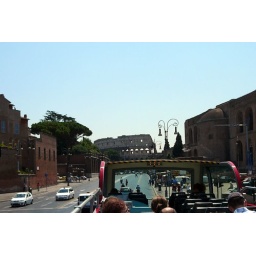
The building in front of the bus might be recognizable to some of you